Partick West railway station

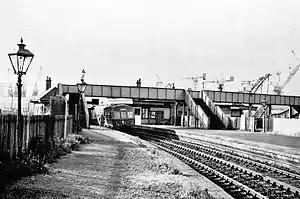
April 1962

Partick West railway station was a station that served the Partick area of the city of Glasgow, particularly the Thornwood section of Partick from 1896 to 1964. It was a four platform station on the Lanarkshire and Dunbartonshire Railway, with two platforms on an east–west line with services between Dumbarton and Glasgow city centre and a further two platforms on a north–south line with services between Maryhill and the city centre.